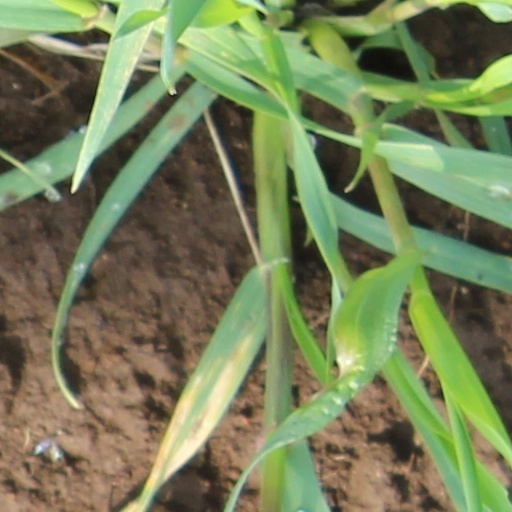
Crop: wheat